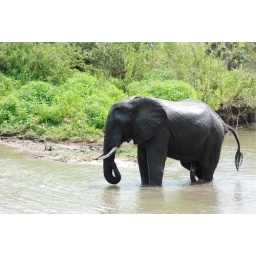
elephant in the river